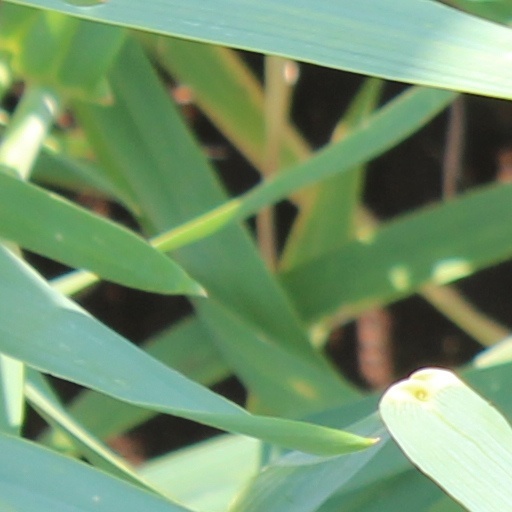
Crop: wheat